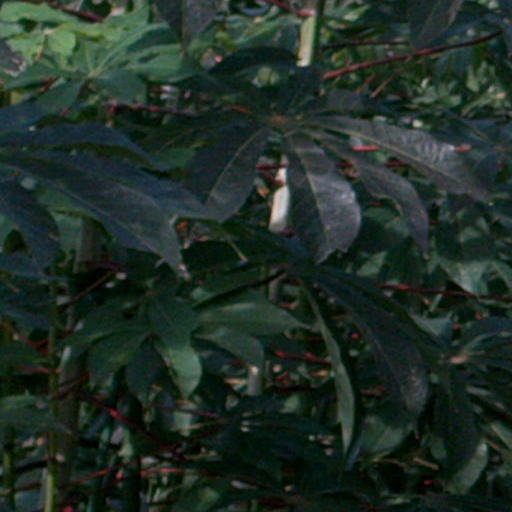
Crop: cassava